Salboni (community development block)

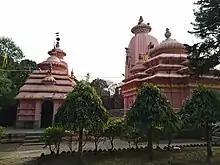
Karnagarh: Anadilinga Dandeshwar and Devi Bhagabati Mahamaya temples

The kings of Karnagarh ruled over a zamindari that included Midnapore and the surrounding areas. While the fort is in ruins, the temples are still standing.